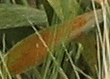
Label: Wheat___Brown_Rust